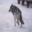
Label: wolf